Answer in natural language. Considering the relative positions, is dark brown wooden dresser with six drawers (marked C) above or below hemnes day bed (marked B)? Choose between the following options: below or above
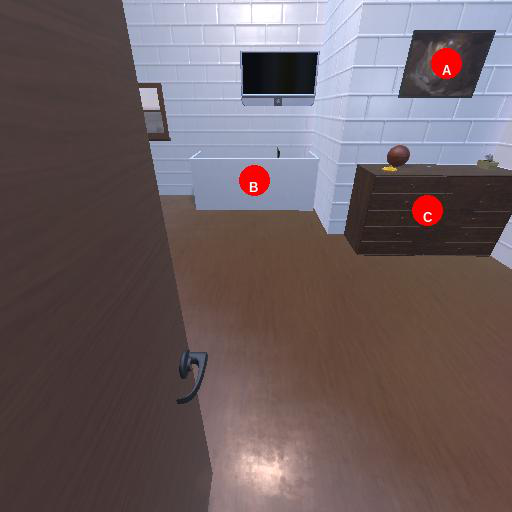
<answer>below</answer>